V Foundation

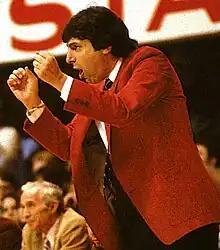
Valvano circa 1985

In January 1993, ESPN executives Steve Bornstein and John Lack met with Jim and Pam Valvano, offering ESPN's support in creating a foundation for cancer research. Jim, who had been diagnosed with terminal metastatic adenocarcinoma on June 15, 1992, developed the initial plan on a yellow pad. On March 4, 1993, at ESPN's first ESPY Awards, Valvano announced the foundation's launch while receiving the Arthur Ashe Award for Courage. He declared its motto: "Don't Give Up... Don't Ever Give Up!" He passed away on April 28, 1993.